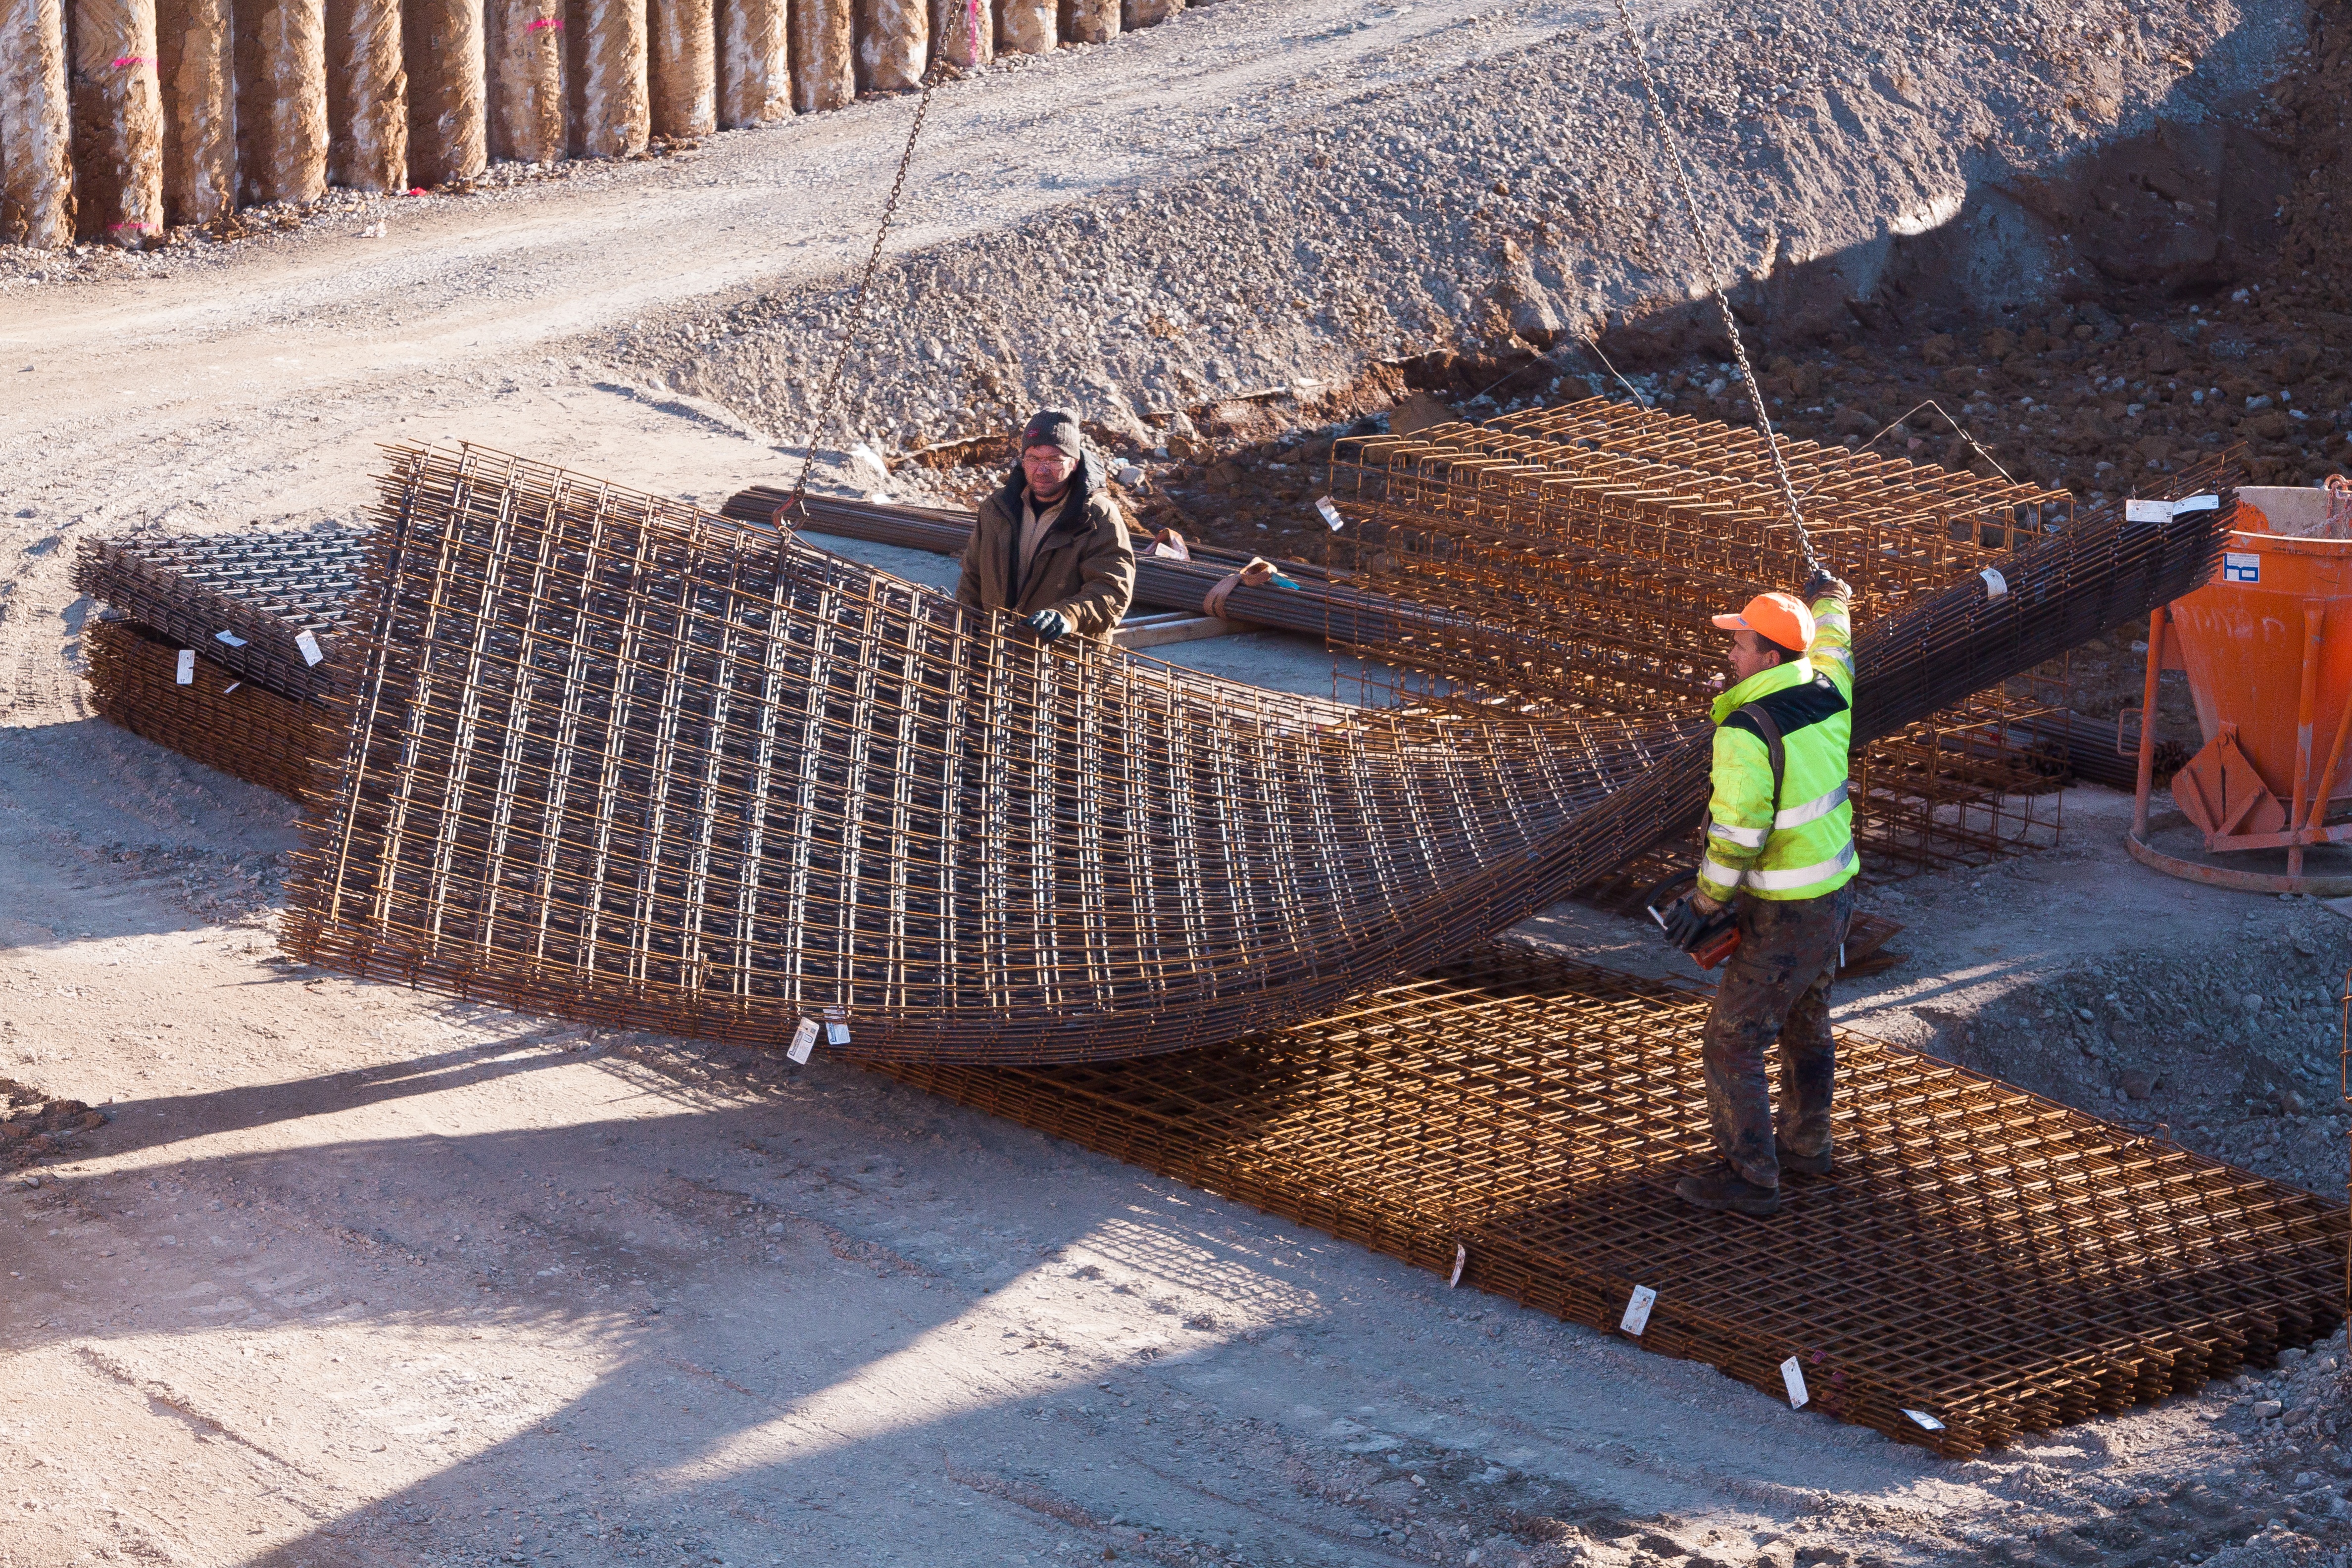
chain, roof, construction site, remote control, playground, site, pit, steel for construction, crane operator, steel framework